Franklinsundet

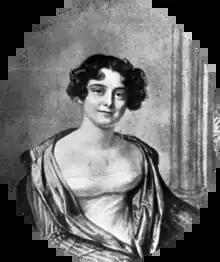
Lady Jane Franklin gave her name to Franklinsundet and Lady Franklinfjorden.

Franklinsundet is a strait between Storsteinhalvøya and Lågøya at the northern side of Nordaustlandet, Svalbard. The eastern side of the strait leads into Lady Franklinfjorden, named after Jane Franklin.